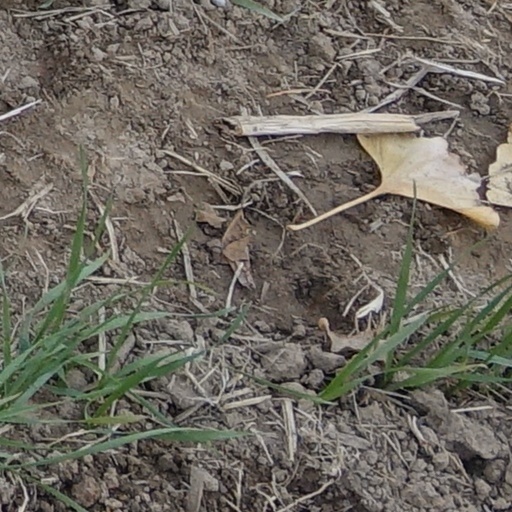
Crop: wheat